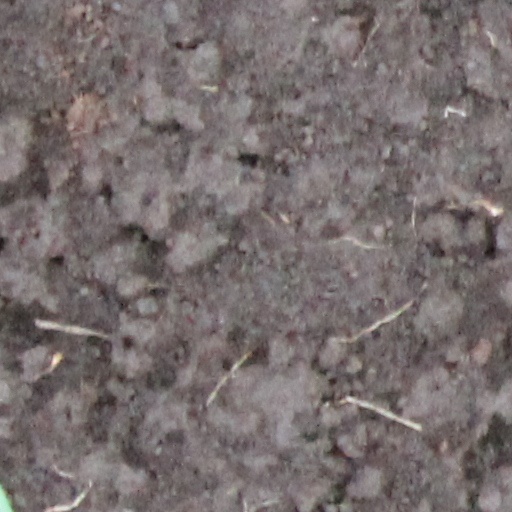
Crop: wheat